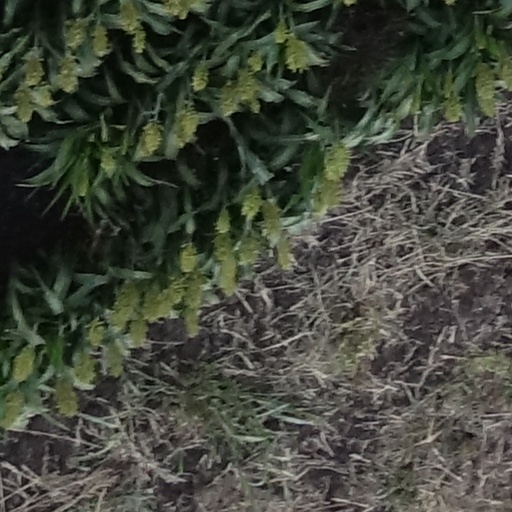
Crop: sorghum